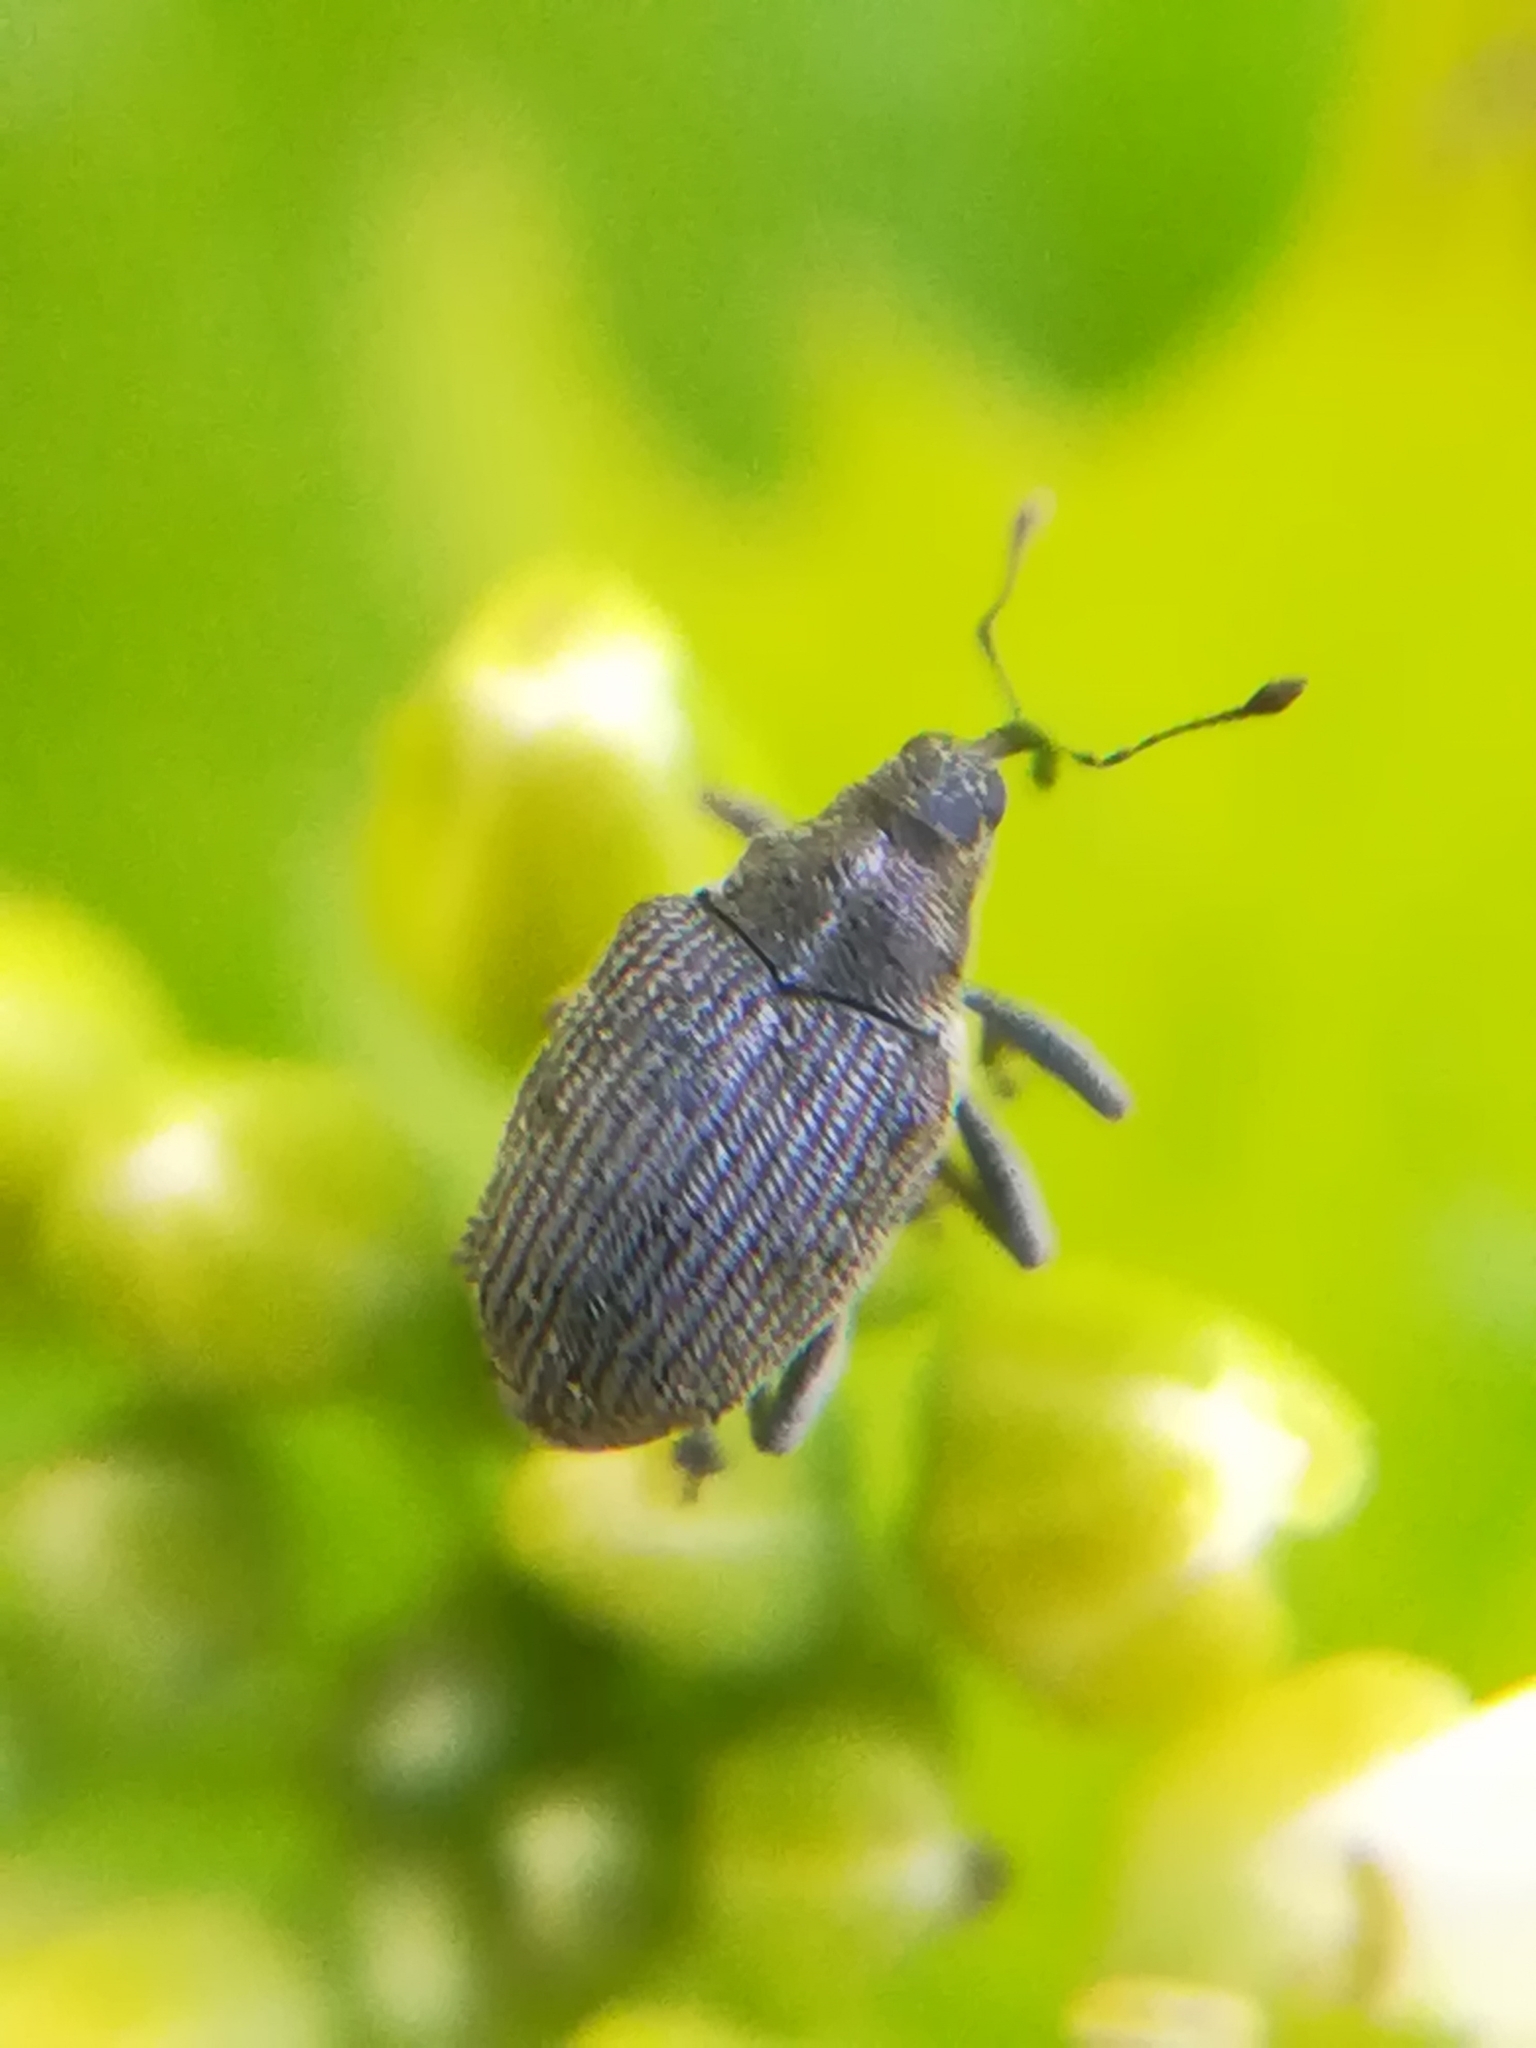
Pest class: Cabbage_seedpod_weevil